Third Mainland Bridge

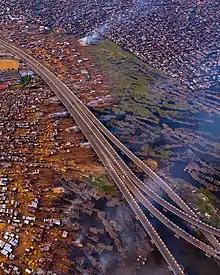
The Third Mainland Bridge cutting through neighborhoods burning refuse near the highway. Both the highway and the burning trash cause air pollution that harms the communities near the highway.

A contract was awarded for a third mainland bridge in 1976. Construction of the bridge was done in phases. The first phase was contracted to a PGH consortium, a venture consisting, Impressit Girola and Borini Prono, while Trevi Group provided support services for piling. The first phase was designed to be 5 kilometers in length, starting from the Island and ending at Ebute Metta, towards Yaba. The bridge elevates to 3 kilometers above the water and made from pre-stressed reinforced concrete. Foundation piles had varying depths of between 36 and 54 meters and pile diameter is based on potential carrying road, diameters of 1500mm are used for the main bridge crossing the Lagos lagoon and for the slipway and approach roads, pile diameter was between 800mm and 1200mm. The first phase was completed in 1980.